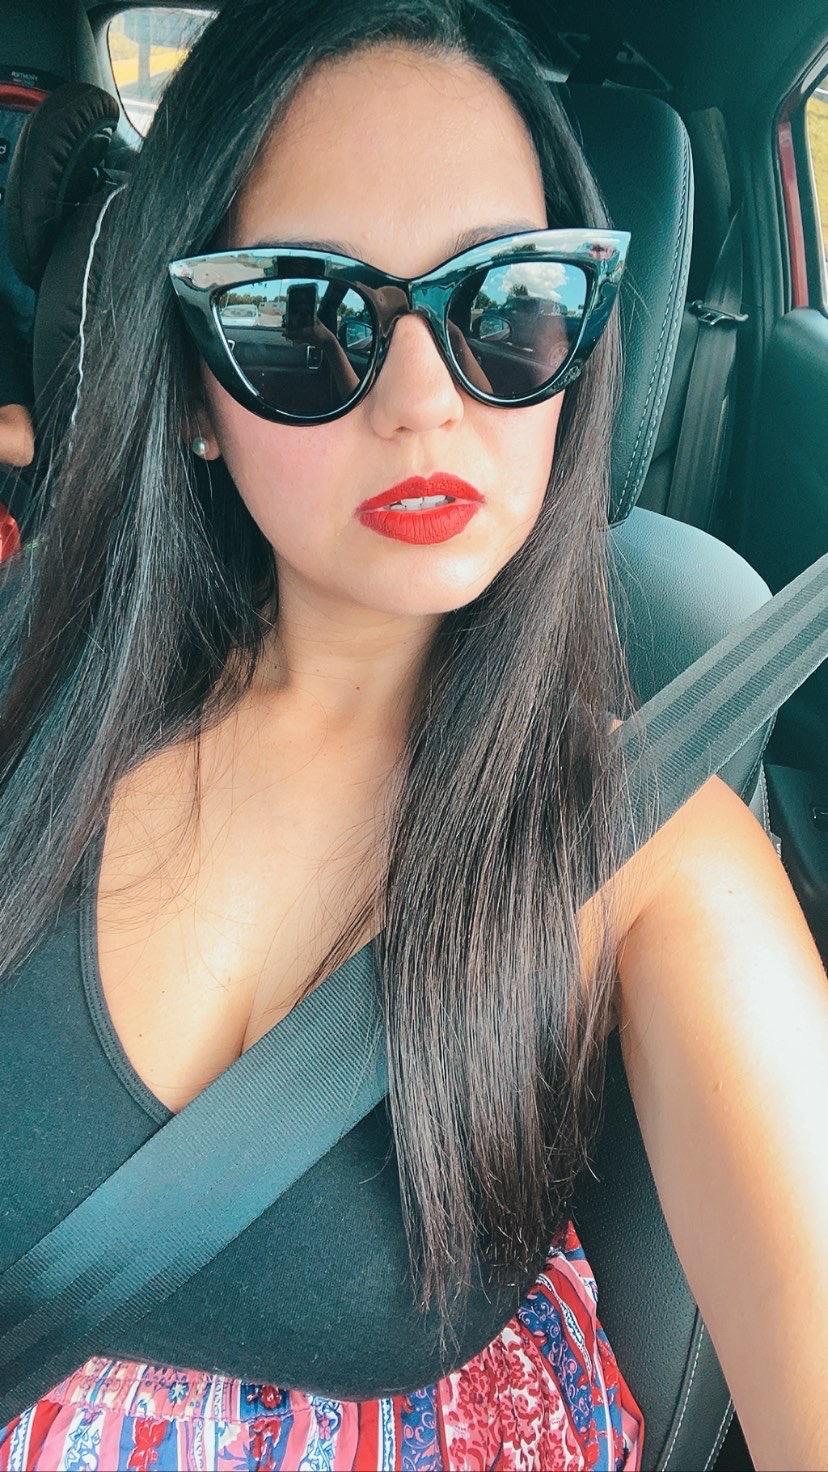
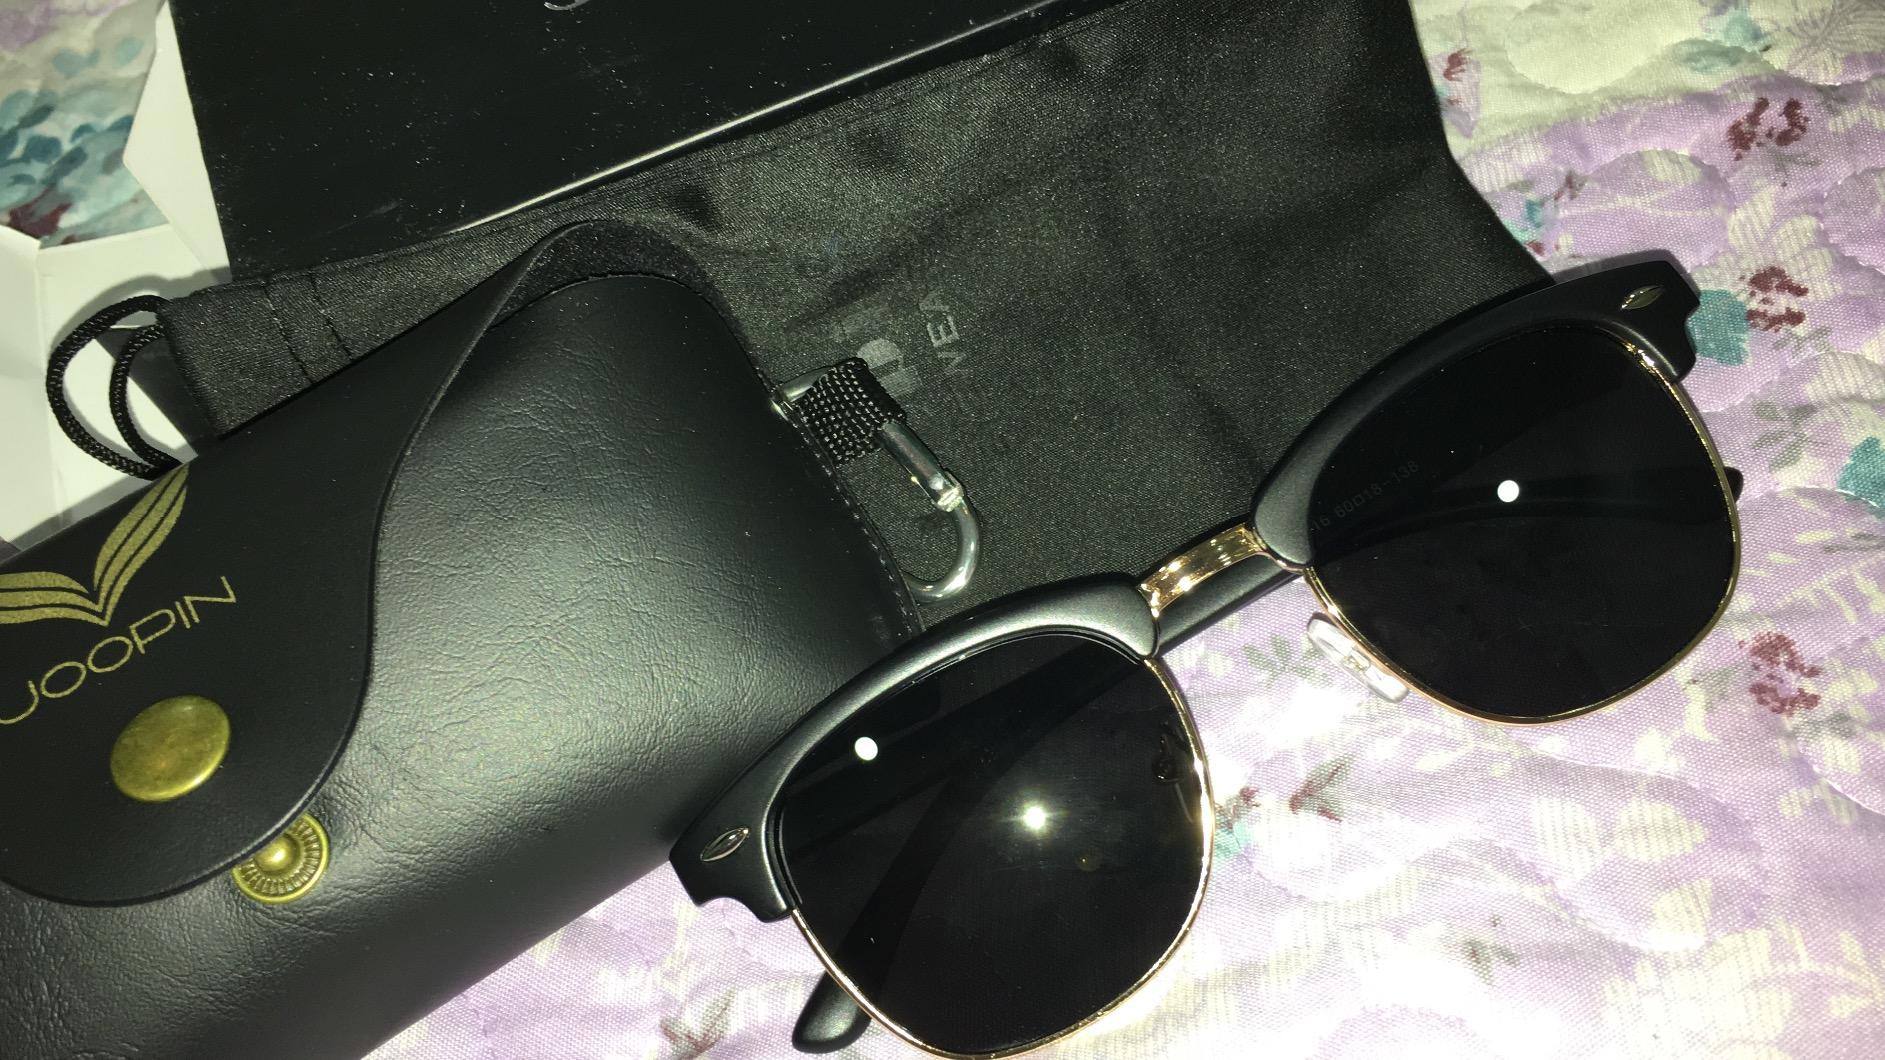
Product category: accessories_sunglasses
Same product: no